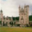
Label: castle